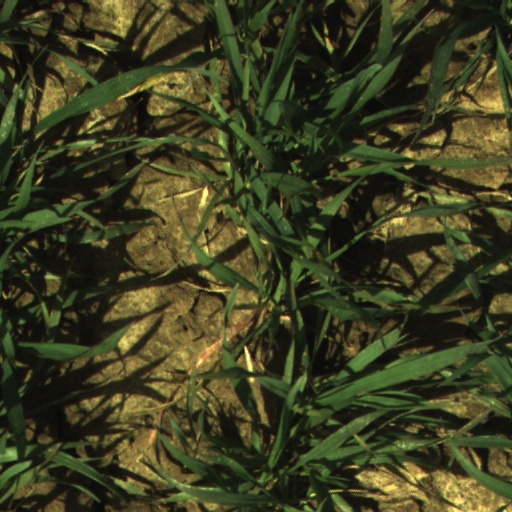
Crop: wheat